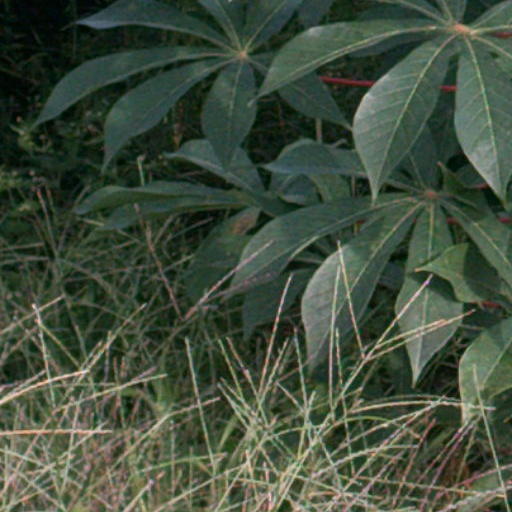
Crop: cassava